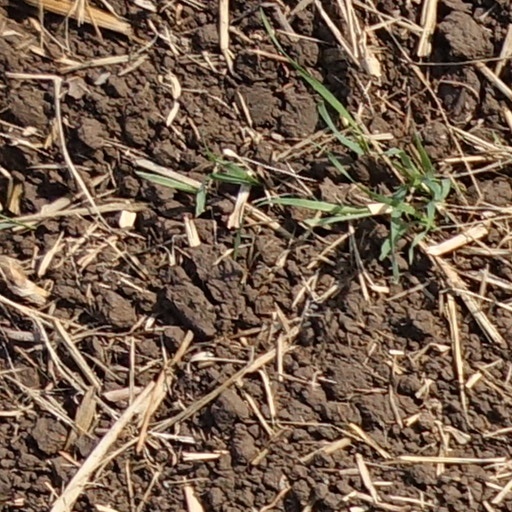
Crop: wheat